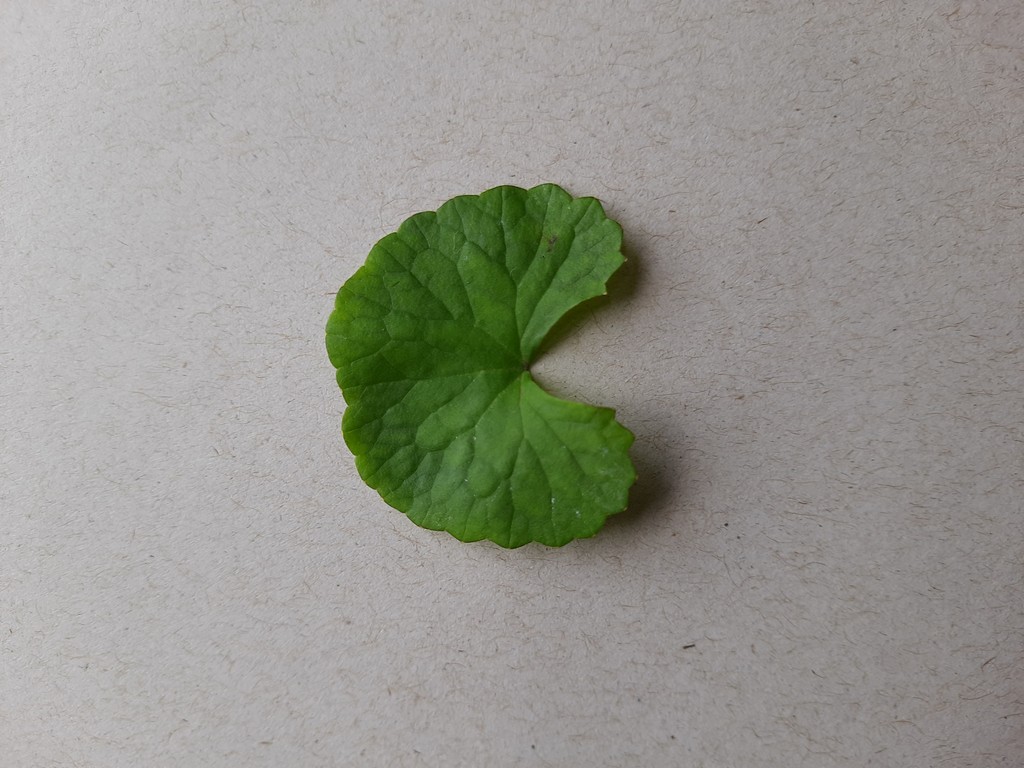
Label: Healthy